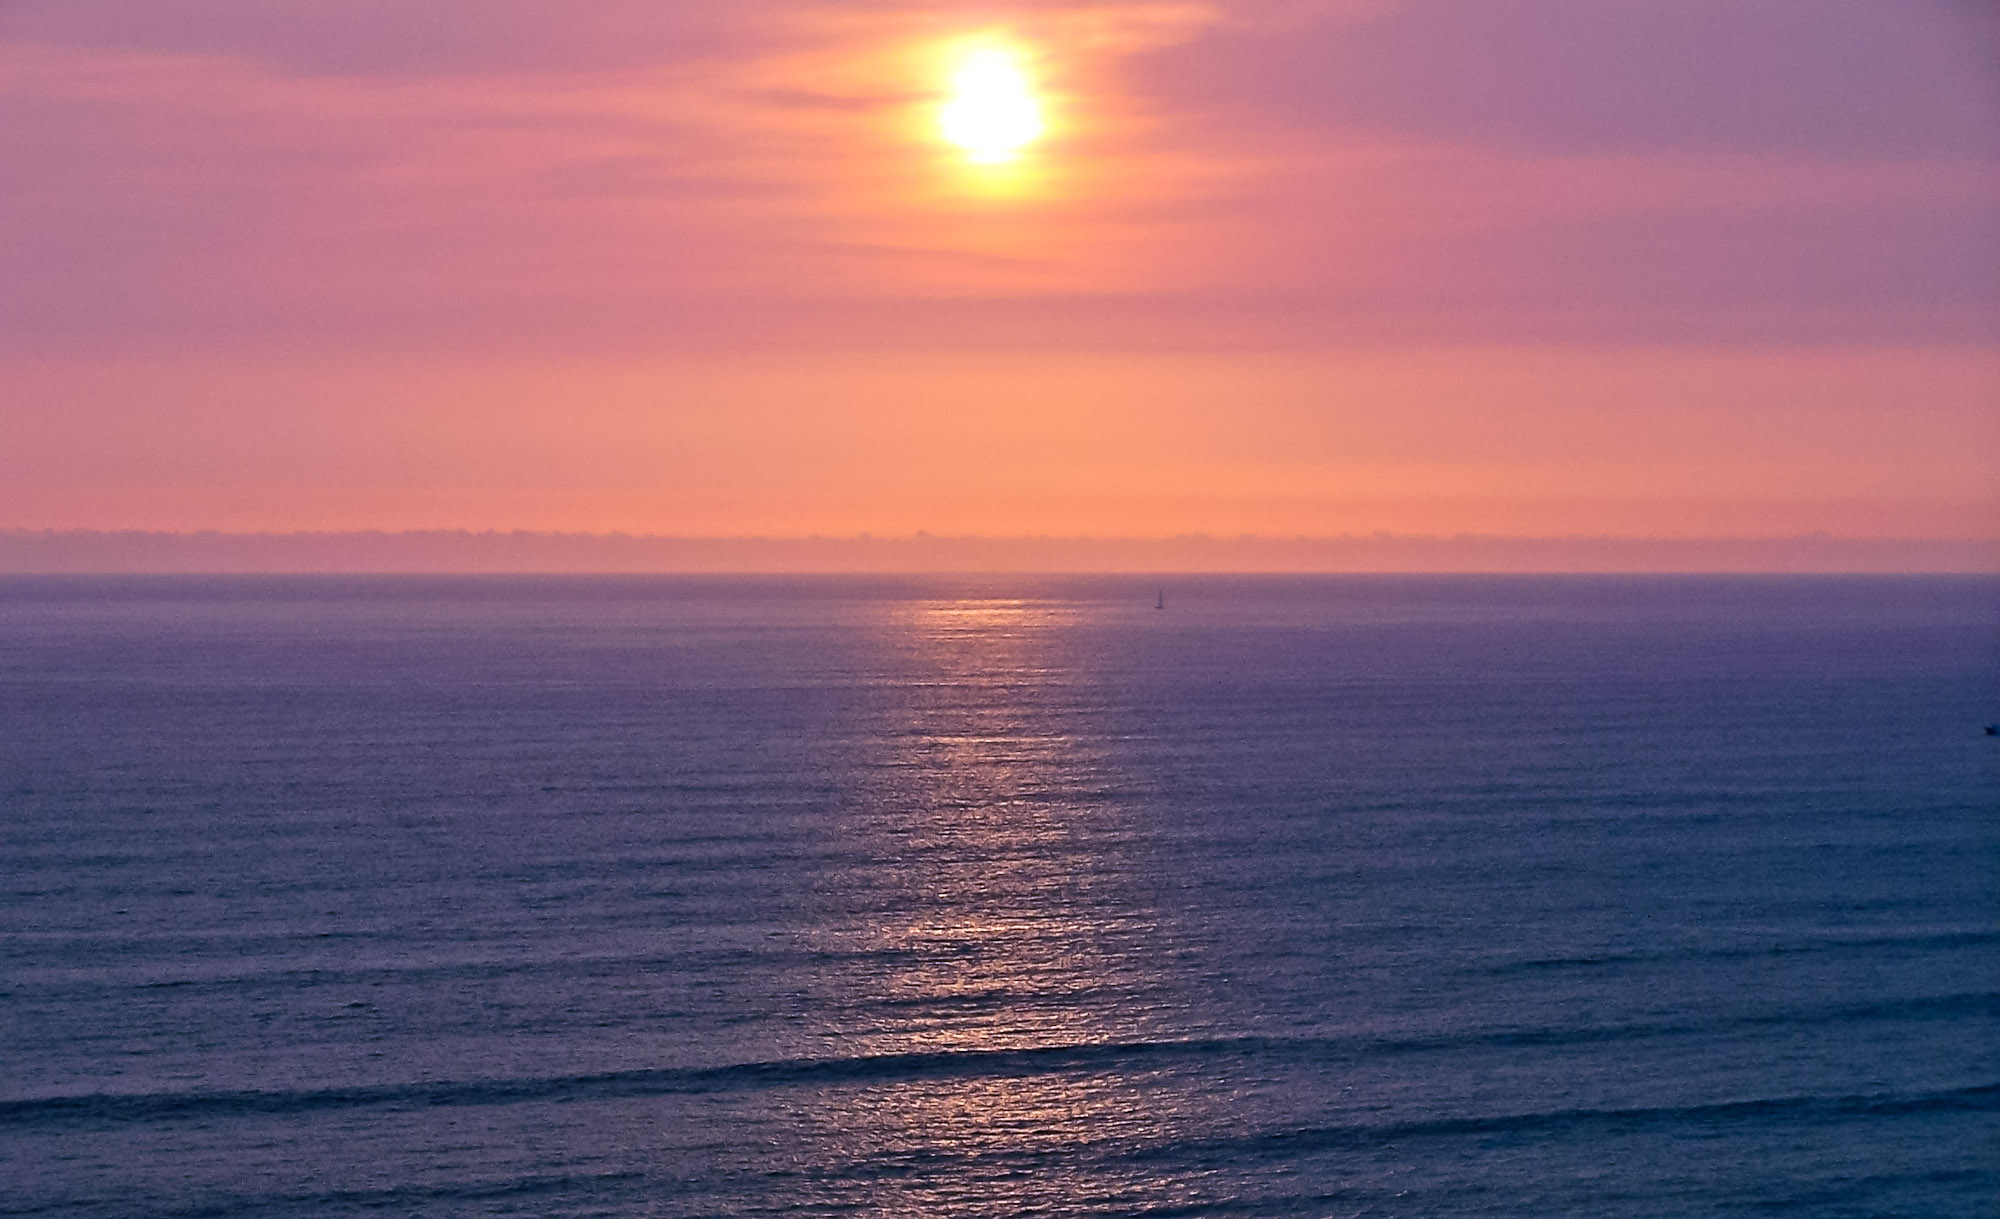
landscape, sea, coast, ocean, horizon, cloud, sky, sun, sunrise, sunset, sunlight, morning, wave, dawn, atmosphere, dusk, evening, park, peru, 2013, kodak, pacific, miraflores, afterglow, wind wave, red sky at morning